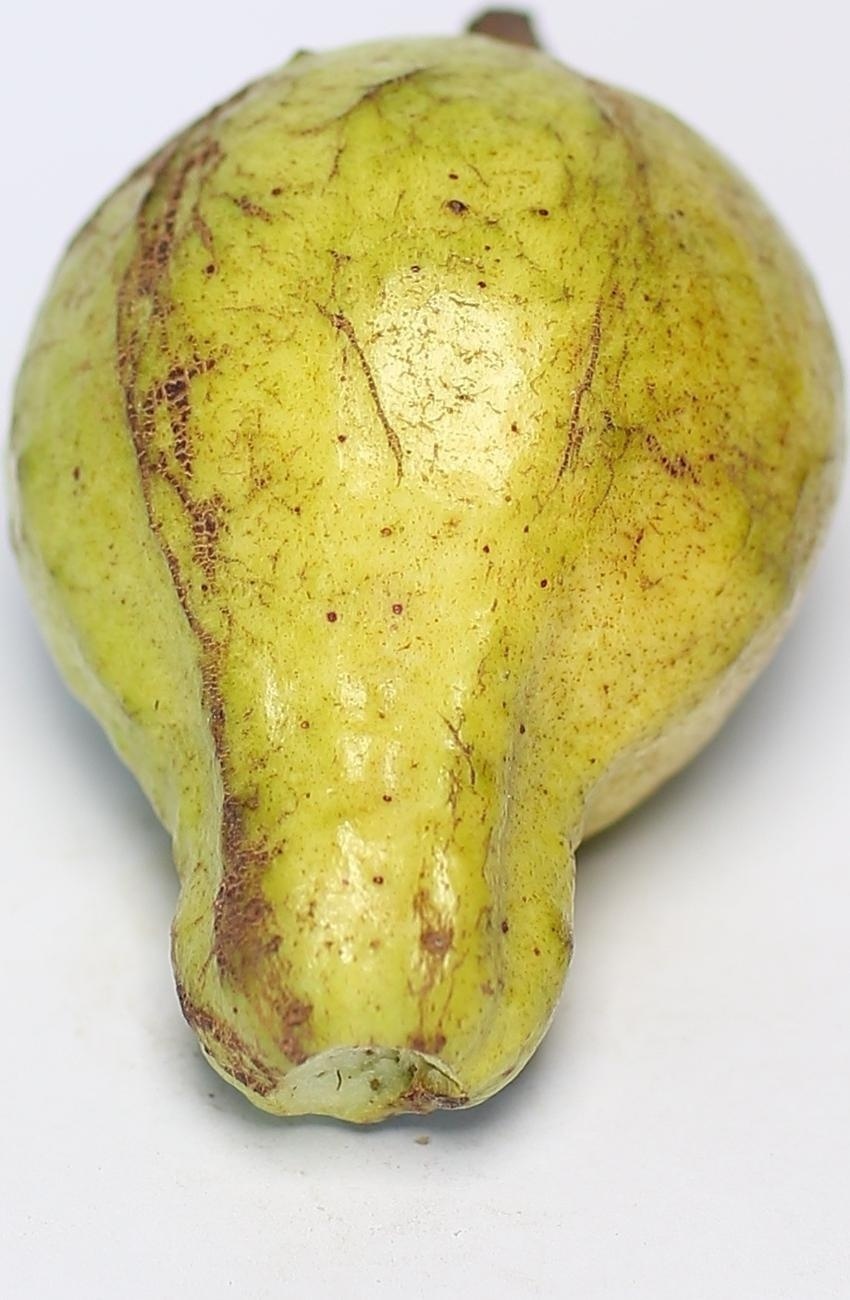
Maturity: mature-green
Variety: local-sindhi